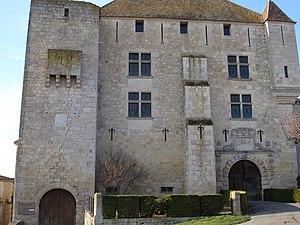
France - Gramont(82) - Château de Gramont
Cet article recense les monuments historiques de Tarn-et-Garonne, en France.
Le château de Gramont est un château du Sud-Ouest de la France. Situé dans le département de Tarn-et-Garonne à la limite du département du Gers dans la commune de Gramont. Le château de Gramont domine la petite rivière de l'Arratz, qui dessine une ligne sinueuse entre les coteaux de la Lomagne.